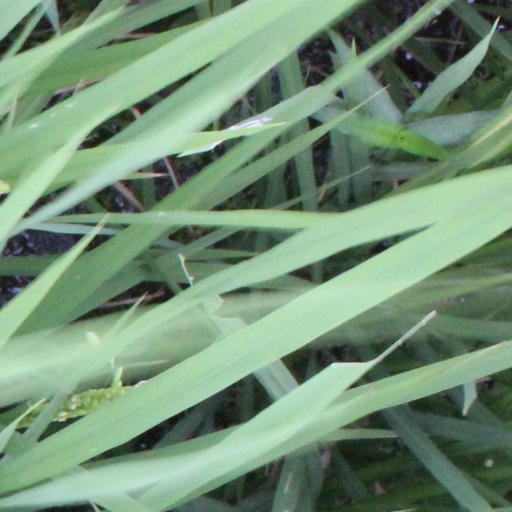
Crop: rice